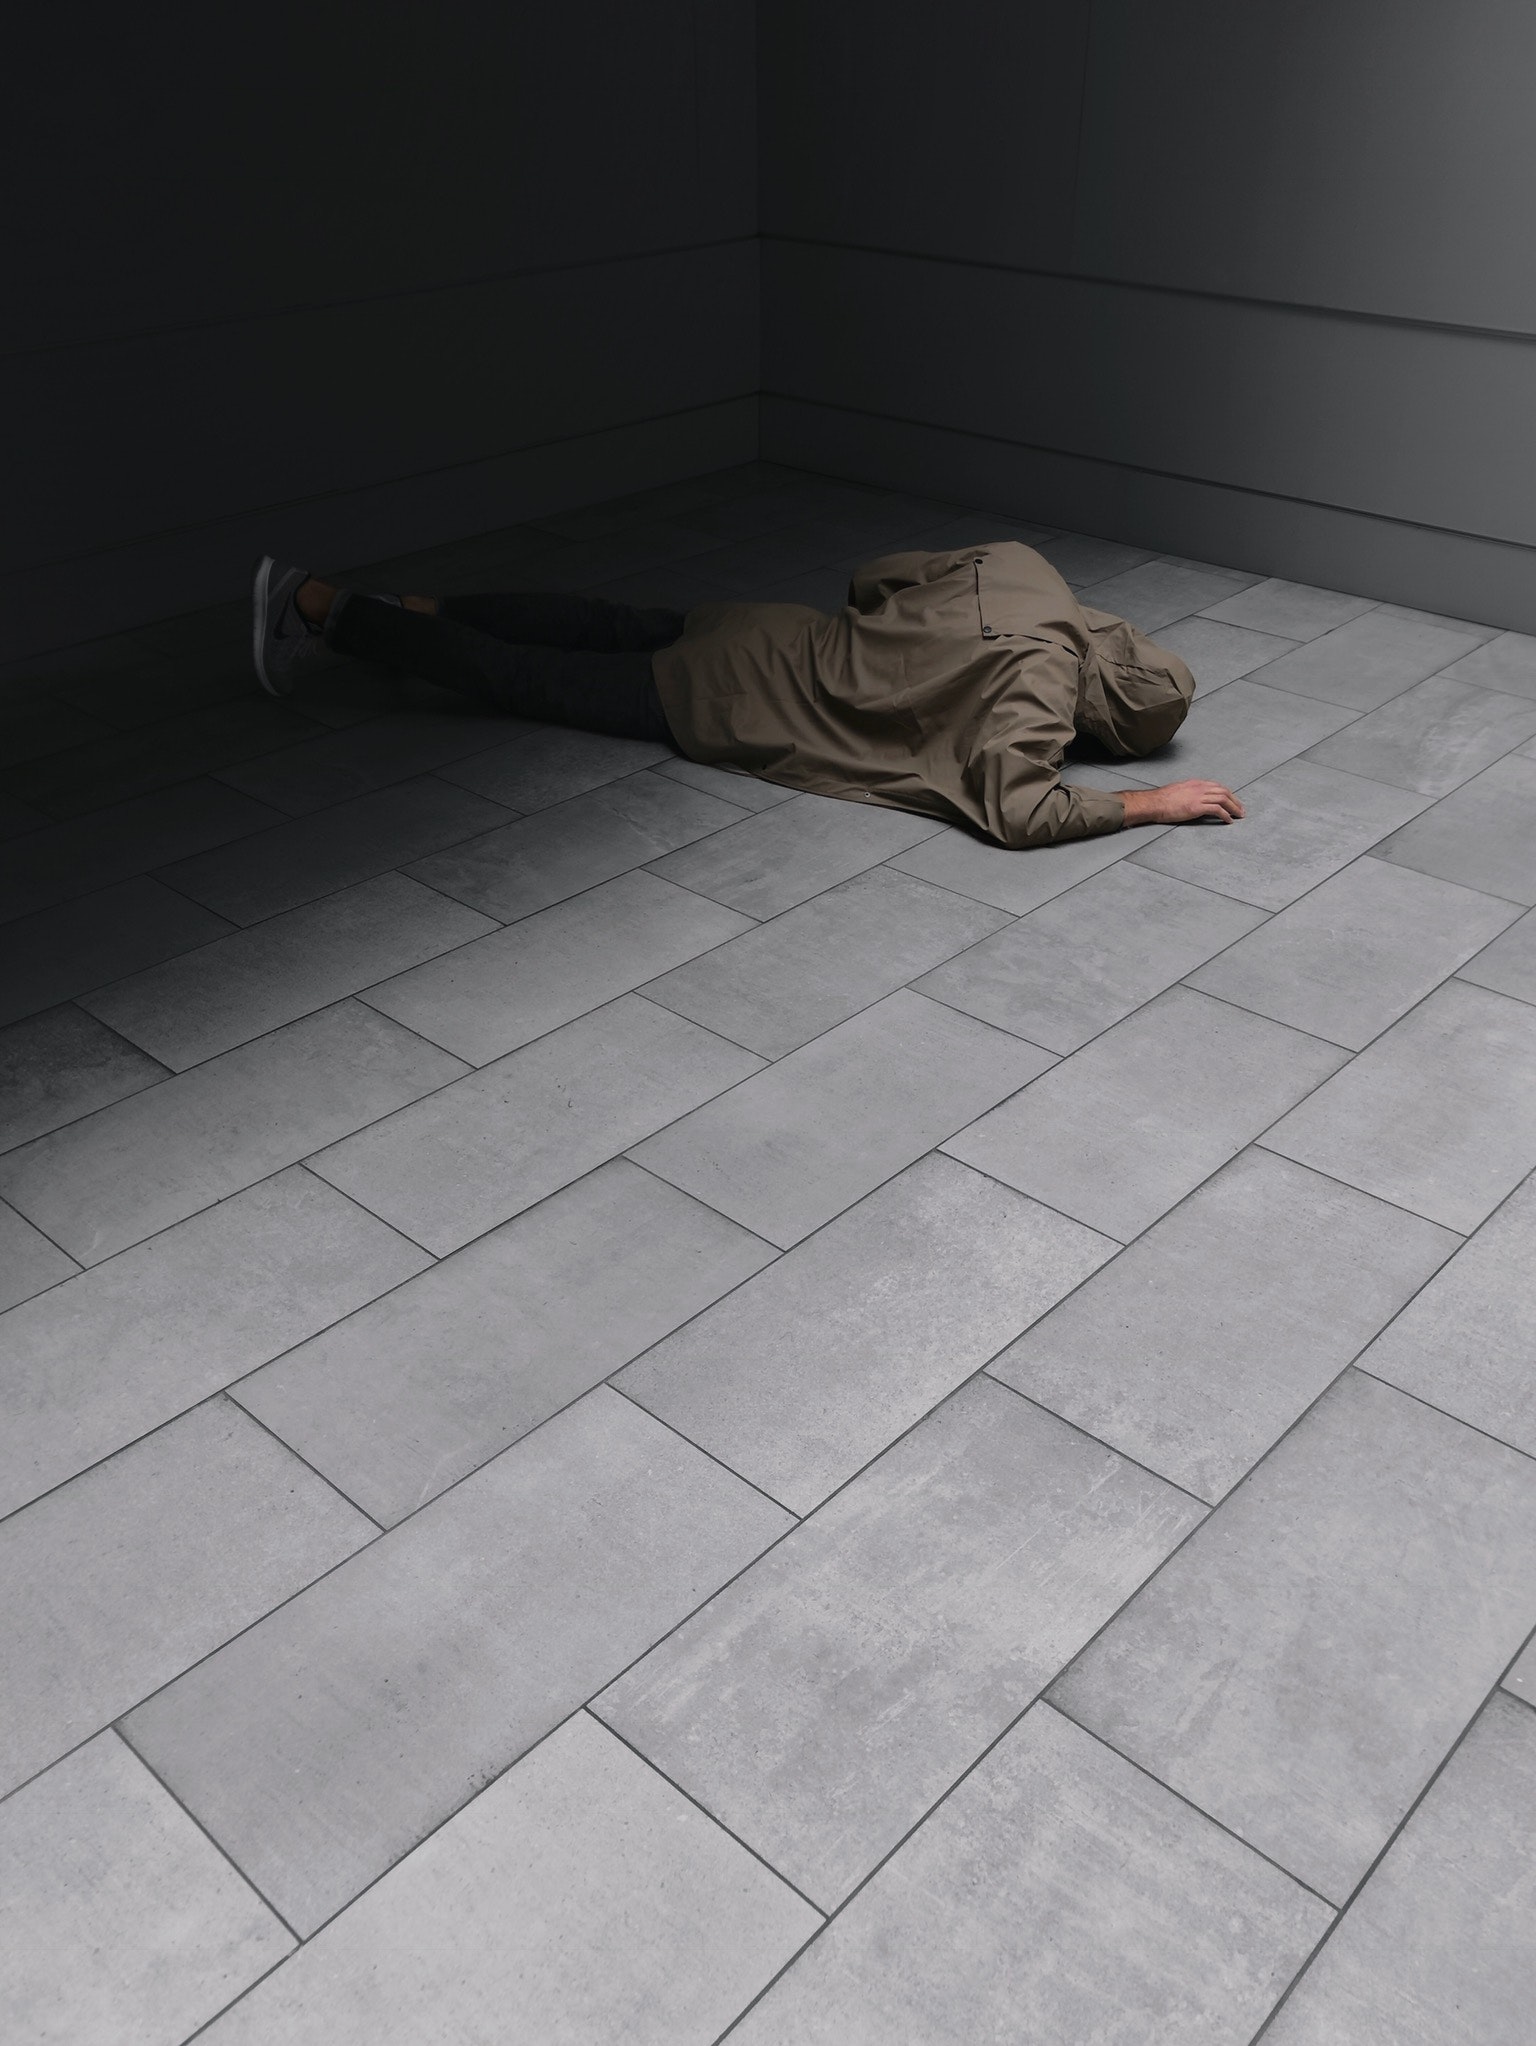
floor, tile, flooring, concrete